Gli amori d'Apollo e di Dafne

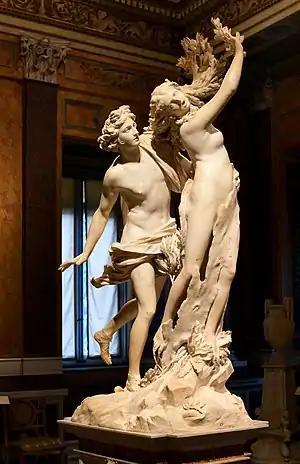
"Apollo and Daphne"

Gli amori d'Apollo e di Dafne ("The Loves of Apollo and Daphne") is an opera by the Italian composer Francesco Cavalli. It was Cavalli's second operatic work and was premiered at the Teatro San Cassiano, Venice during the Carnival season of 1640. The libretto is by Giovanni Francesco Busenello and is based on the story of the god Apollo's love for the nymph Daphne as told in Ovid's "Metamorphoses".